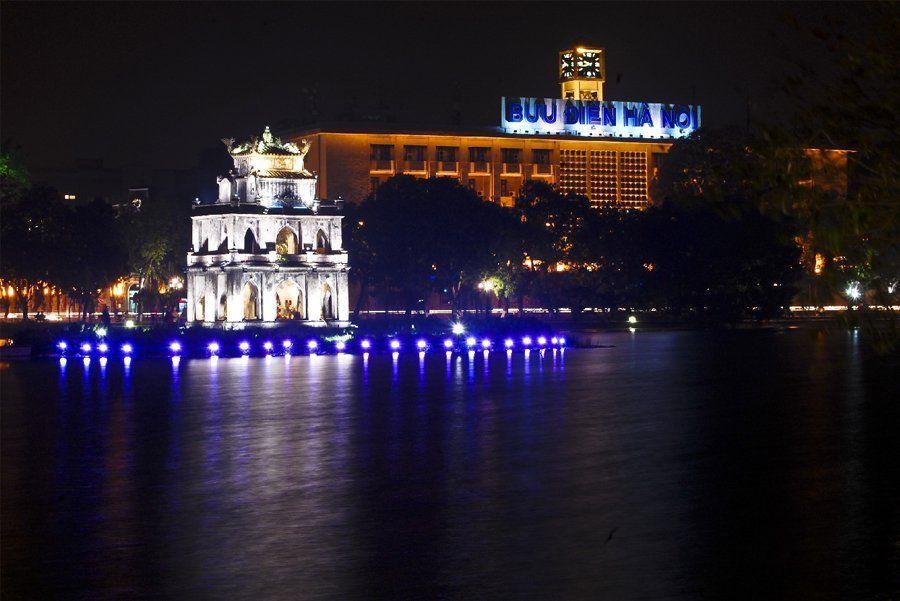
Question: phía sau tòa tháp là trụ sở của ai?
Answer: bưu điện hà nội